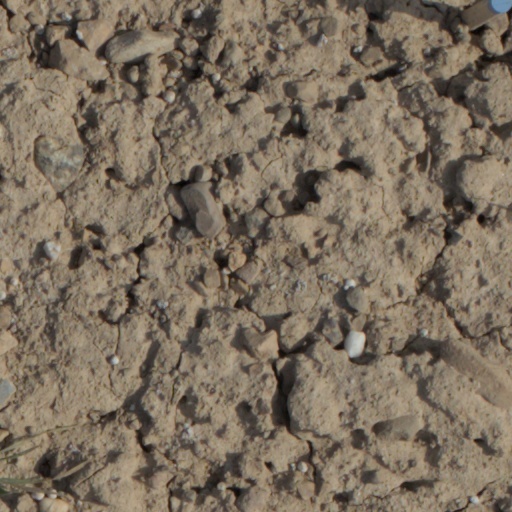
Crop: wheat